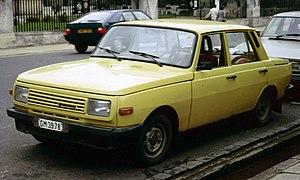
Wartburg est un ancien constructeur automobile est-allemand, fondé en 1955 sous le nom d’AWE. L’usine de la marque, située à Eisenach, produisait auparavant des BMW, rebaptisées EMW à partir de 1952.